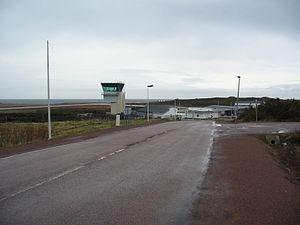
L'aéroport de Saint-Pierre Pointe-Blanche est situé sur l'île Saint-Pierre, dans l'archipel de Saint-Pierre-et-Miquelon.